Verne L. Reynolds

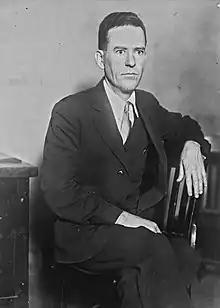
Reynolds in 1928

Verne LaRue Reynolds (March 7, 1884 – September 16, 1959) was an American socialist activist. Reynolds was a multi-time candidate for national office with the Socialist Labor Party of America.